Institute of National Remembrance

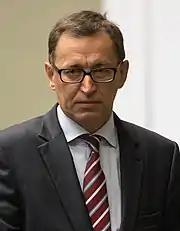
Jarosław Szarek

Łukasz Kamiński, was elected by the Sejm in 2011 following the death of his predecessor. Kamiński headed the Wroclaw Regional Bureau of Public Education prior to his election. During his term, the IPN faced a wide array of criticism calling for an overhaul or even replacement. Critics founds fault in the IPN being a state institution, the lack of historical knowledge of its prosecutors, a relatively high number of microhistories with a debatable methodology, overuse of the martyrology motif, research methodology, and isolationism from the wider research community. In response, Kamiński implemented several changes, including organizing public debates with outside historians to counter the charge of isolationism and has suggested refocusing on victims as opposed to agents.